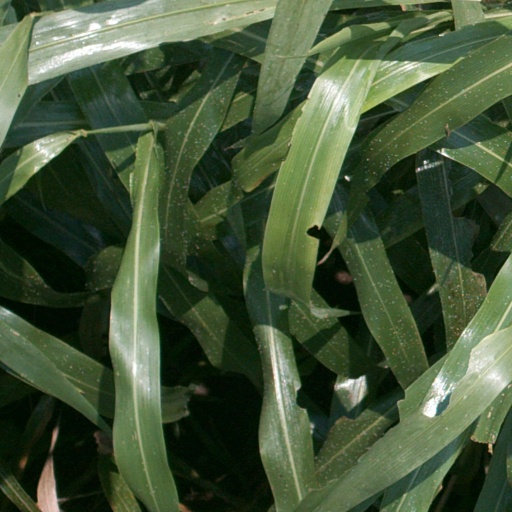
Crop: sorghum